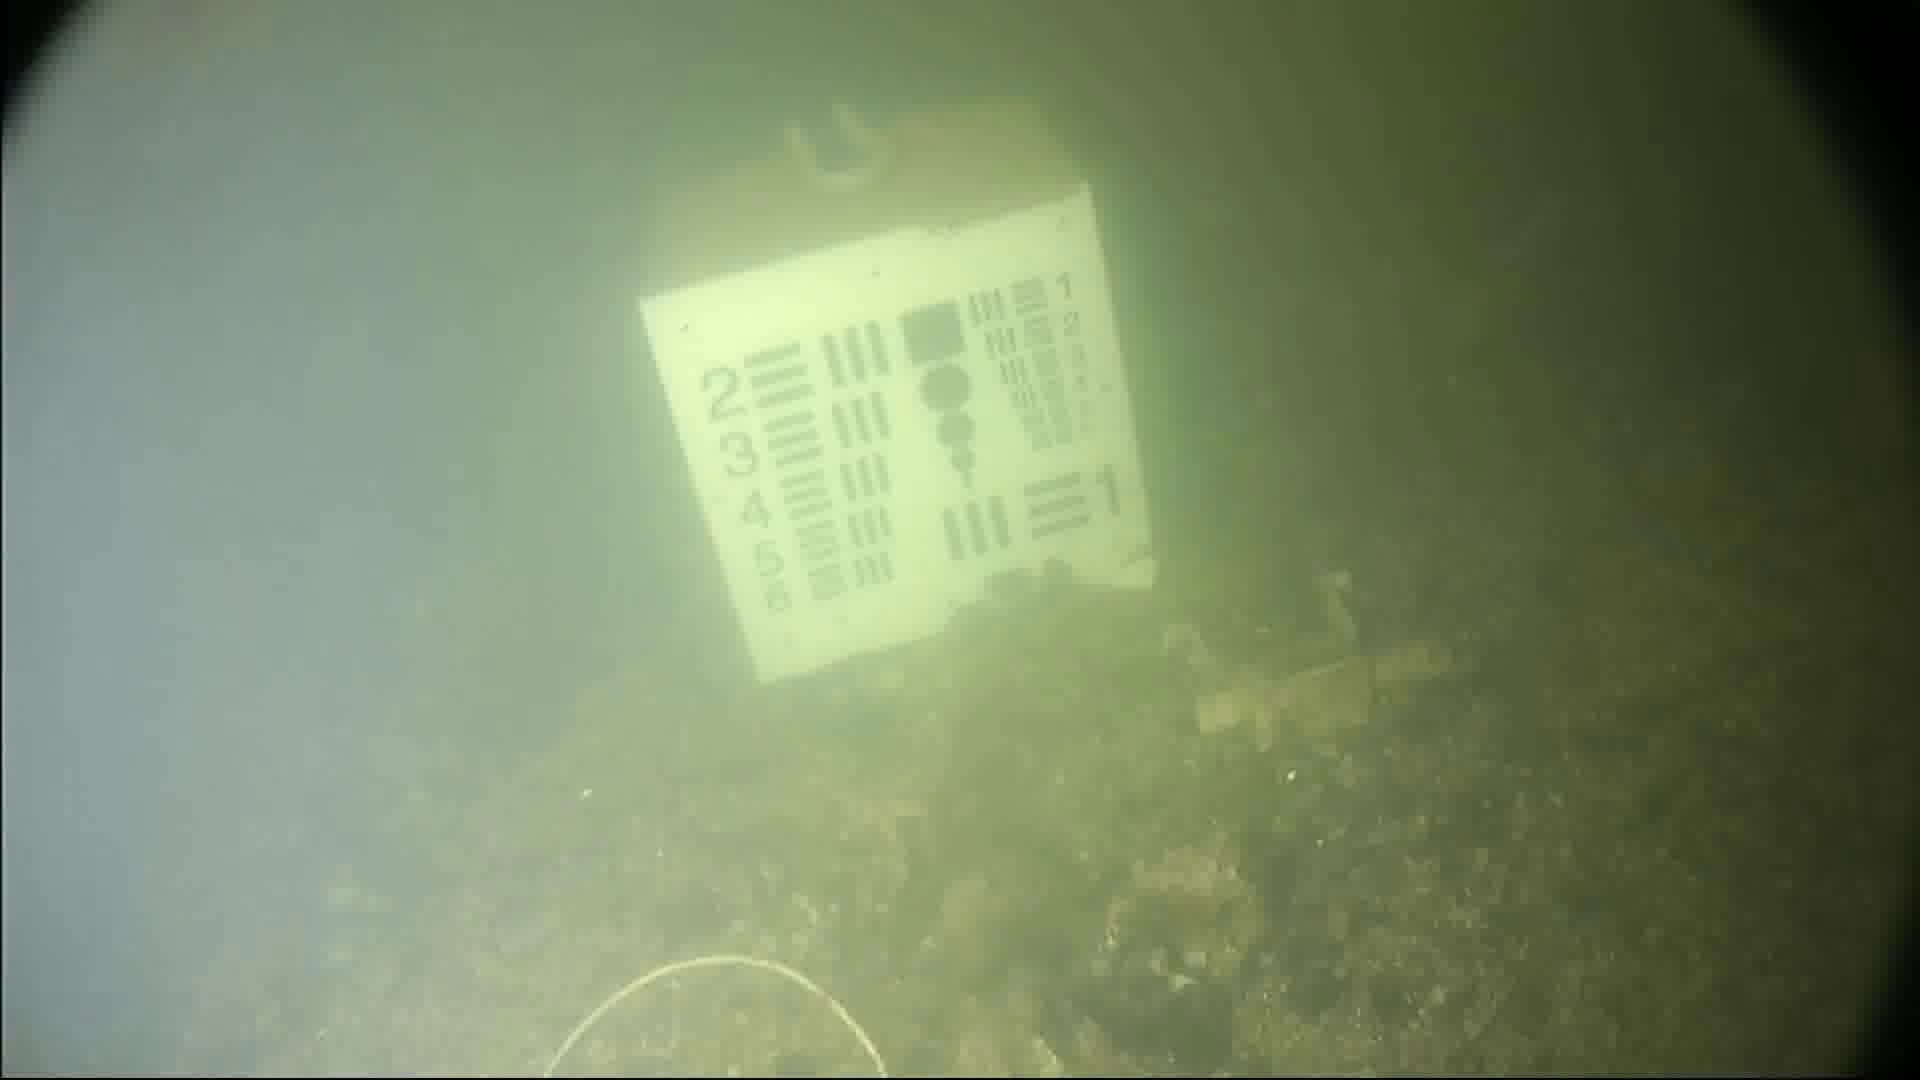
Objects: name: starfish